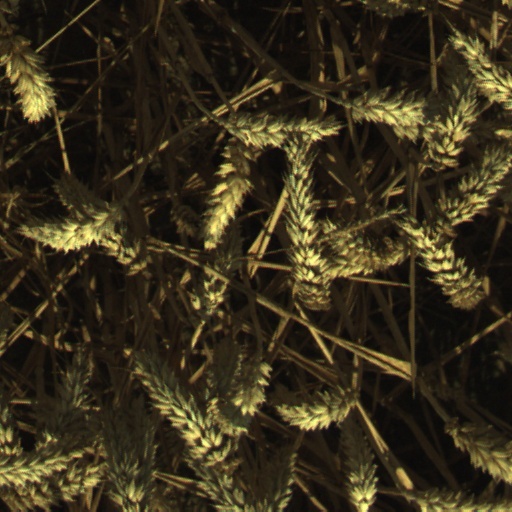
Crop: wheat